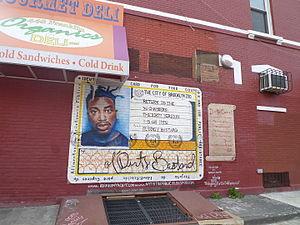
Ol' Dirty Bastard, de son vrai nom Russell Tyrone Jones, est un rappeur américain. Il est l'un des membres fondateurs du groupe Wu-Tang Clan, originaire de Staten Island, qui se popularisera grâce à son premier album Enter the Wu-Tang.